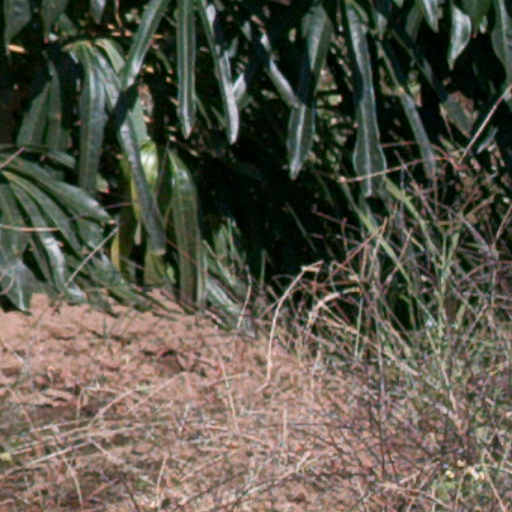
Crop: cassava